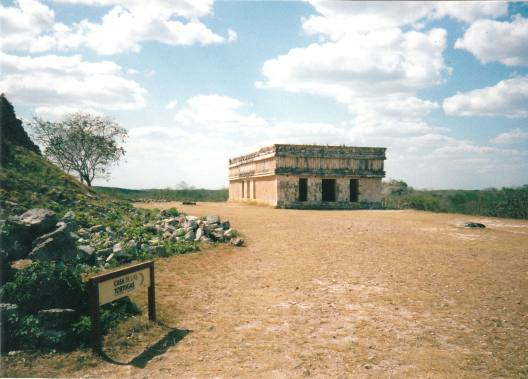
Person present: No